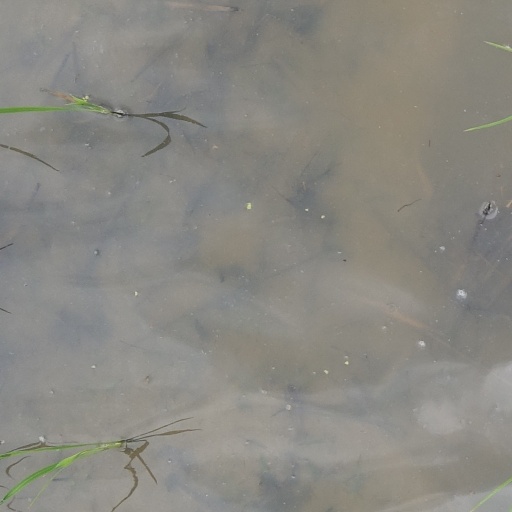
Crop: rice